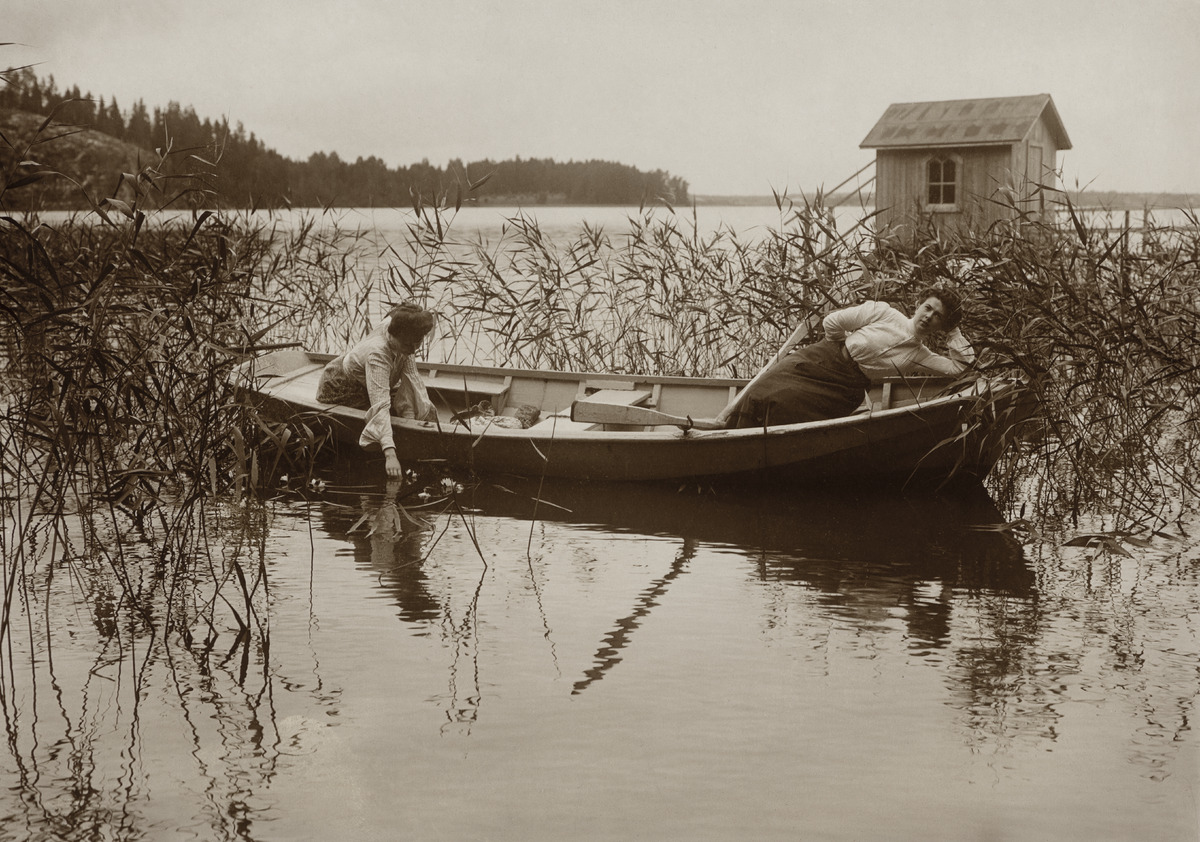
Seurasaari
sisällön kuvaus: Seurasaari. Kaksi naista valkoiseksi maalatussa veneessä saaren rantakaislikossa.

Kuva on mahdollisesti otettu kuitenkin Läntisen Pukkisaaren rannassa, jolloin kallio vasemmassa reunassa kuuluisi Eteläiseen Pukkisaareen ja siitä kuvan keskikohdan suuntaan olisi Seurasaaren luoteista rantaa. mustavalkoinen
Ajankohta: kuvausaika 1900 n.
Paikka: Suomi, Uusimaa, Helsinki, Meilahti Helsinki, Seurasaari
Aiheet: saaret, merialueet, veneet, naiset, kaislikot, rannat, laiturit